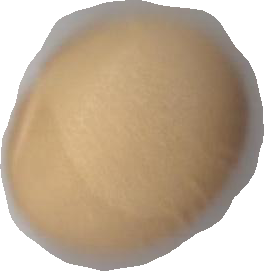
Variety: Dega